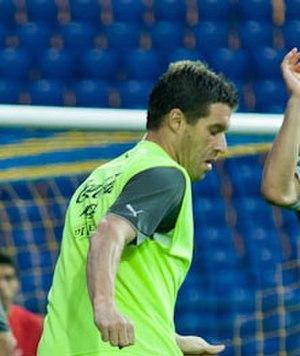
Andrés Scotti Ponce de León, né le 14 décembre 1975 à Montevideo, est un footballeur international uruguayen évoluant au poste de défenseur.